Twomey Cellars

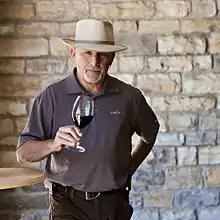
Daniel Baron

Twomey began with the Soda Canyon Ranch Vineyard located in southeastern Napa Valley. Ray Duncan and the Duncan family purchased Soda Canyon Ranch Vineyard in 1999 for Silver Oak’s Napa Valley Cabernet Sauvignon, but Daniel Baron, former Director of Winemaking for Silver Oak, discovered it was planted with high class French Merlot clones, and persuaded the Duncans to venture into producing it and establish a new company.